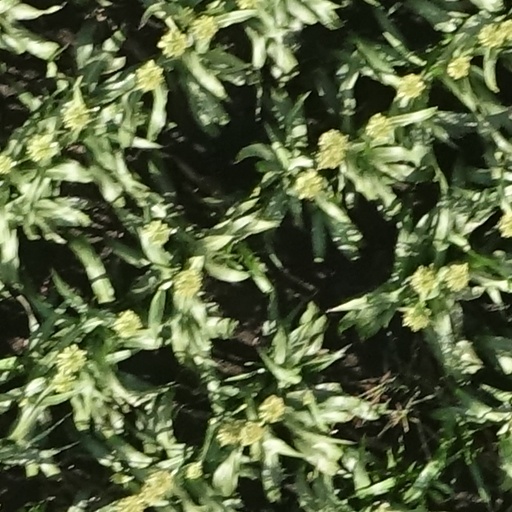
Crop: sorghum